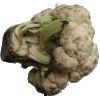
Label: cauliflower